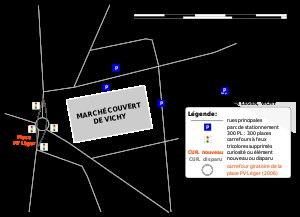
Le marché couvert de Vichy, connu localement sous le nom de « Grand Marché », est un marché situé à Vichy dans le département de l'Allier.